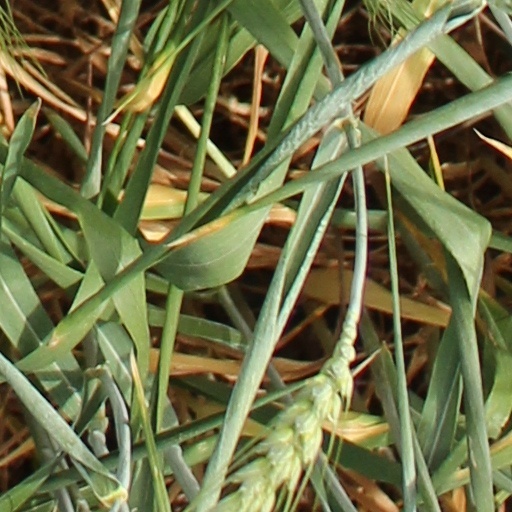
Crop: wheat